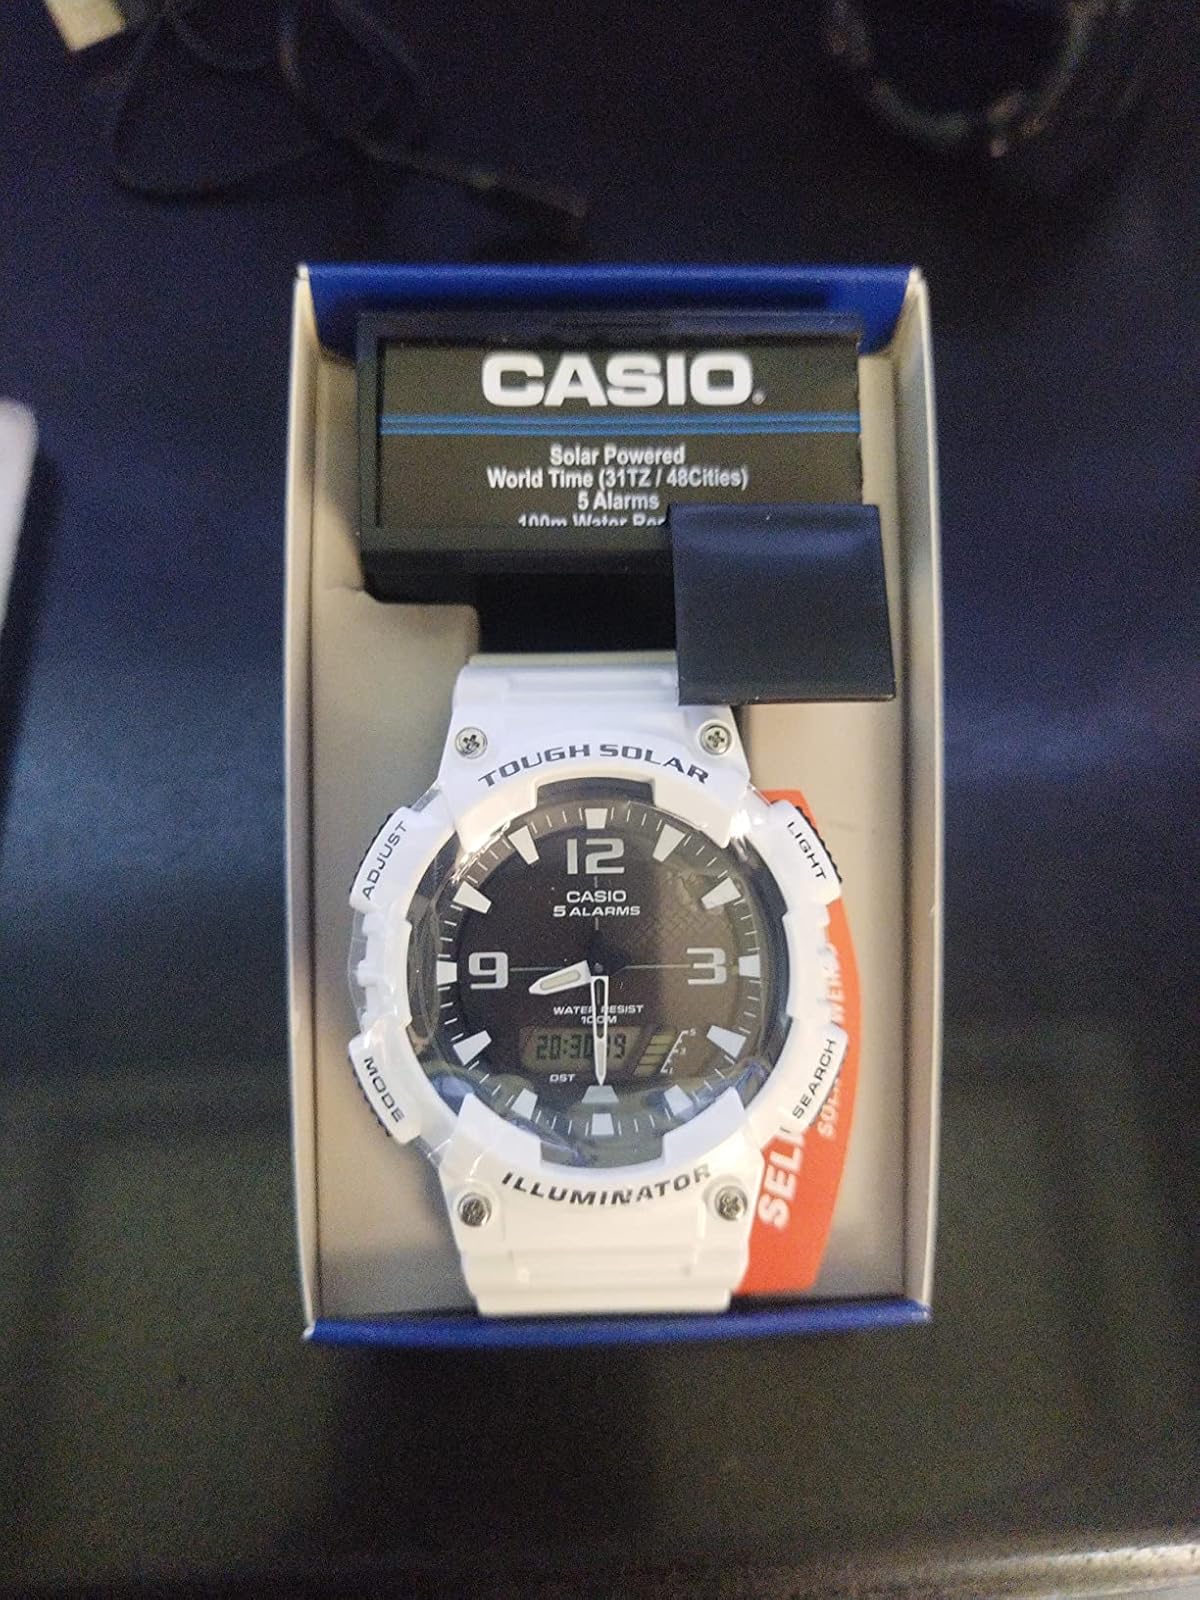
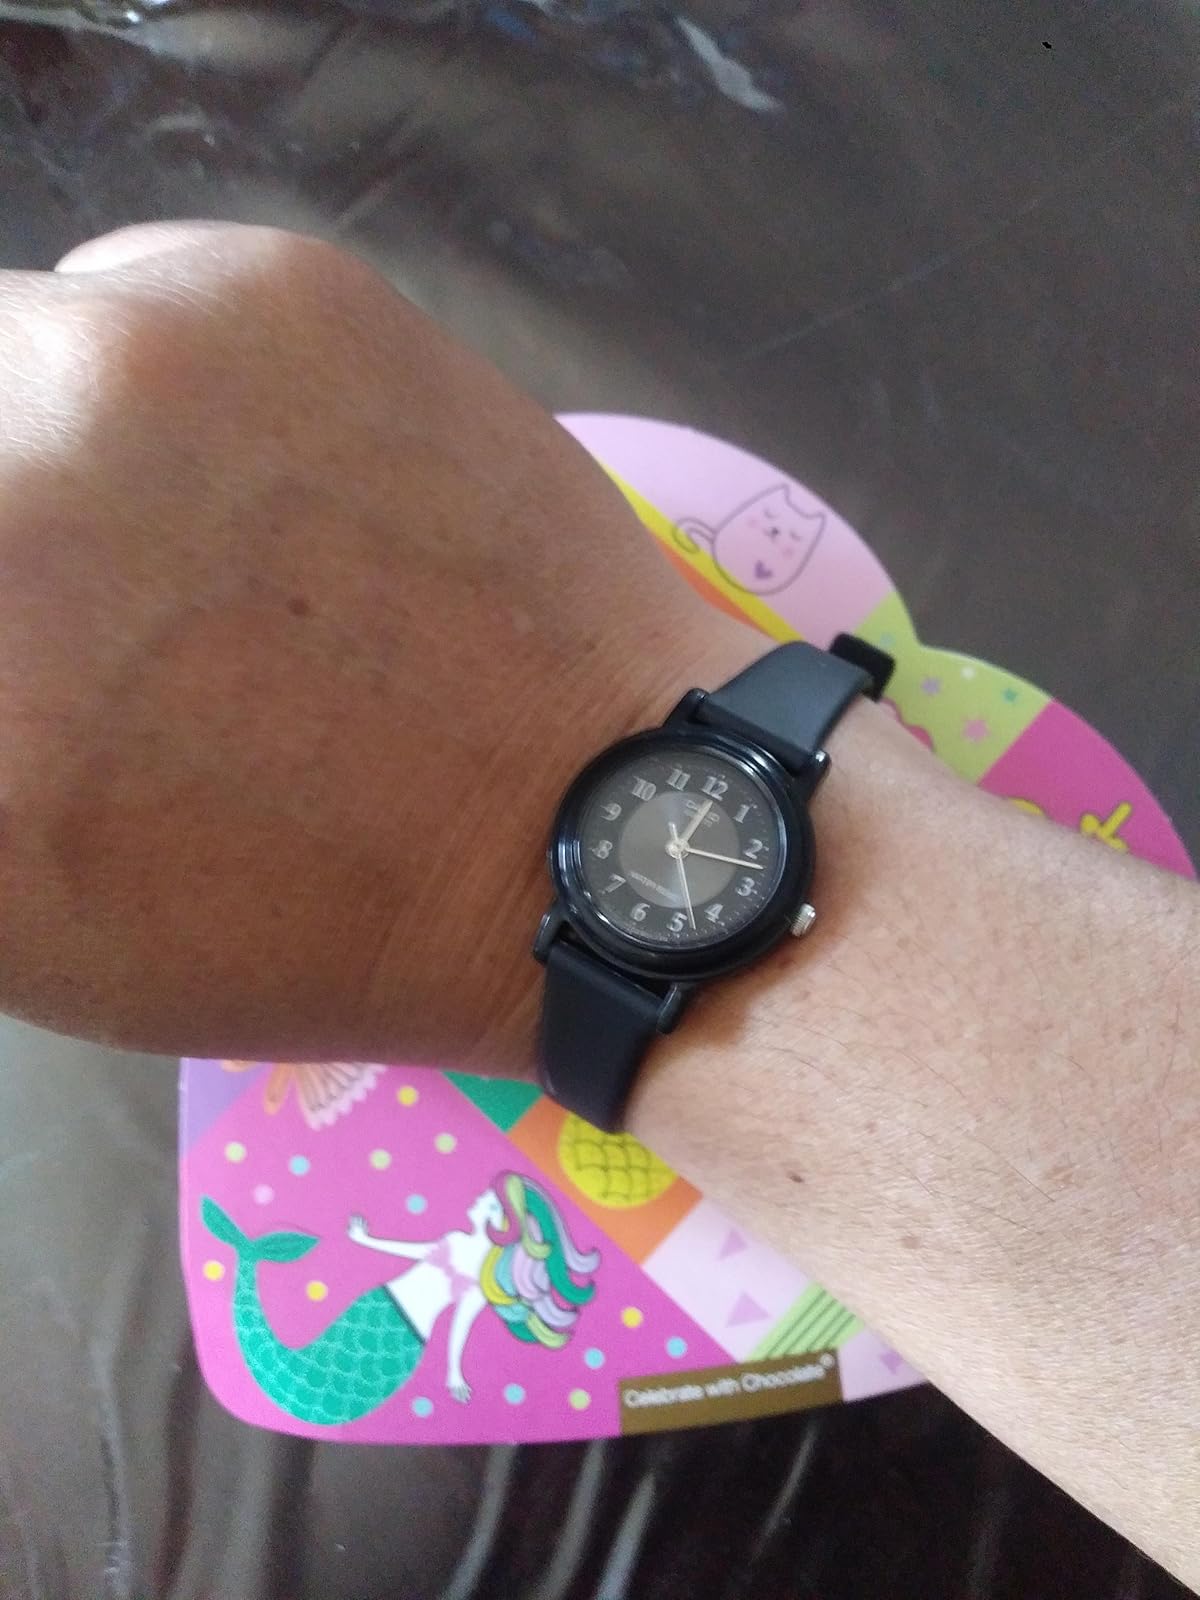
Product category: accessories_watch
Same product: no